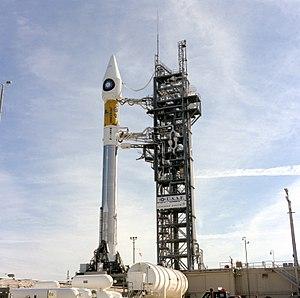
Le Satellite Data System, ou SDS, également désigné Quasar, est une famille de satellites de télécommunications militaires, mis en service à compter de 1976 pour servir de relais entre les satellites de reconnaissance optique KH-11 et les stations au sol. Quatre générations de ces satellites aux caractéristiques très différentes ont été lancées et la série est toujours active en 2017. Les satellites sont mis en œuvre par le National Reconnaissance Office, l'agence américaine chargée des satellites de reconnaissance. Peu de données sont disponibles sur ces satellites, couverts par le secret défense.